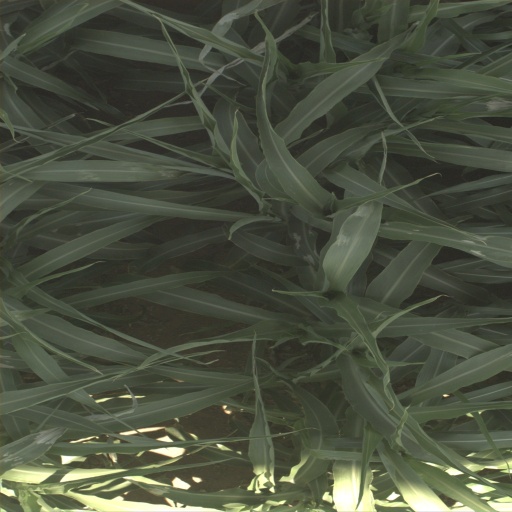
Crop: sorghum